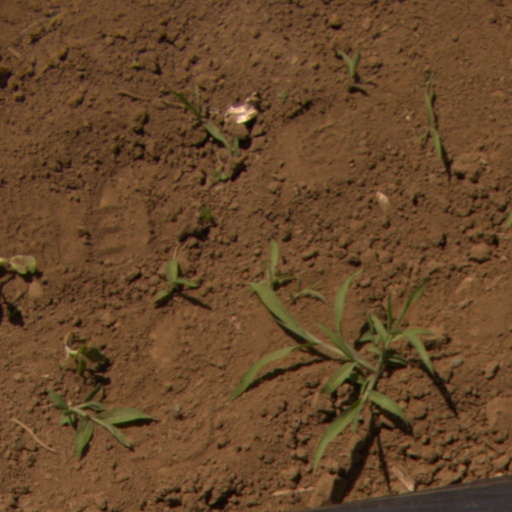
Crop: Jerusalem artichoke